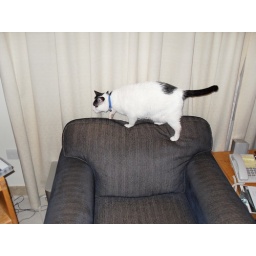
Mofi tests the tinsel strength of the chair I sit in when I make phone calls.